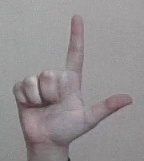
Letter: laam